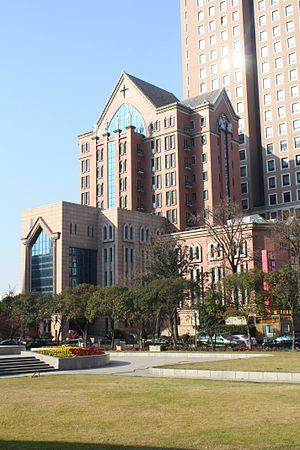
Le diocèse catholique de Shanghai a été érigé le 11 avril 1946 par l'élévation à ce titre du vicariat apostolique de Shanghai, lui-même érigé le 13 décembre 1933. Il est subordonné à l'archidiocèse de Nankin.